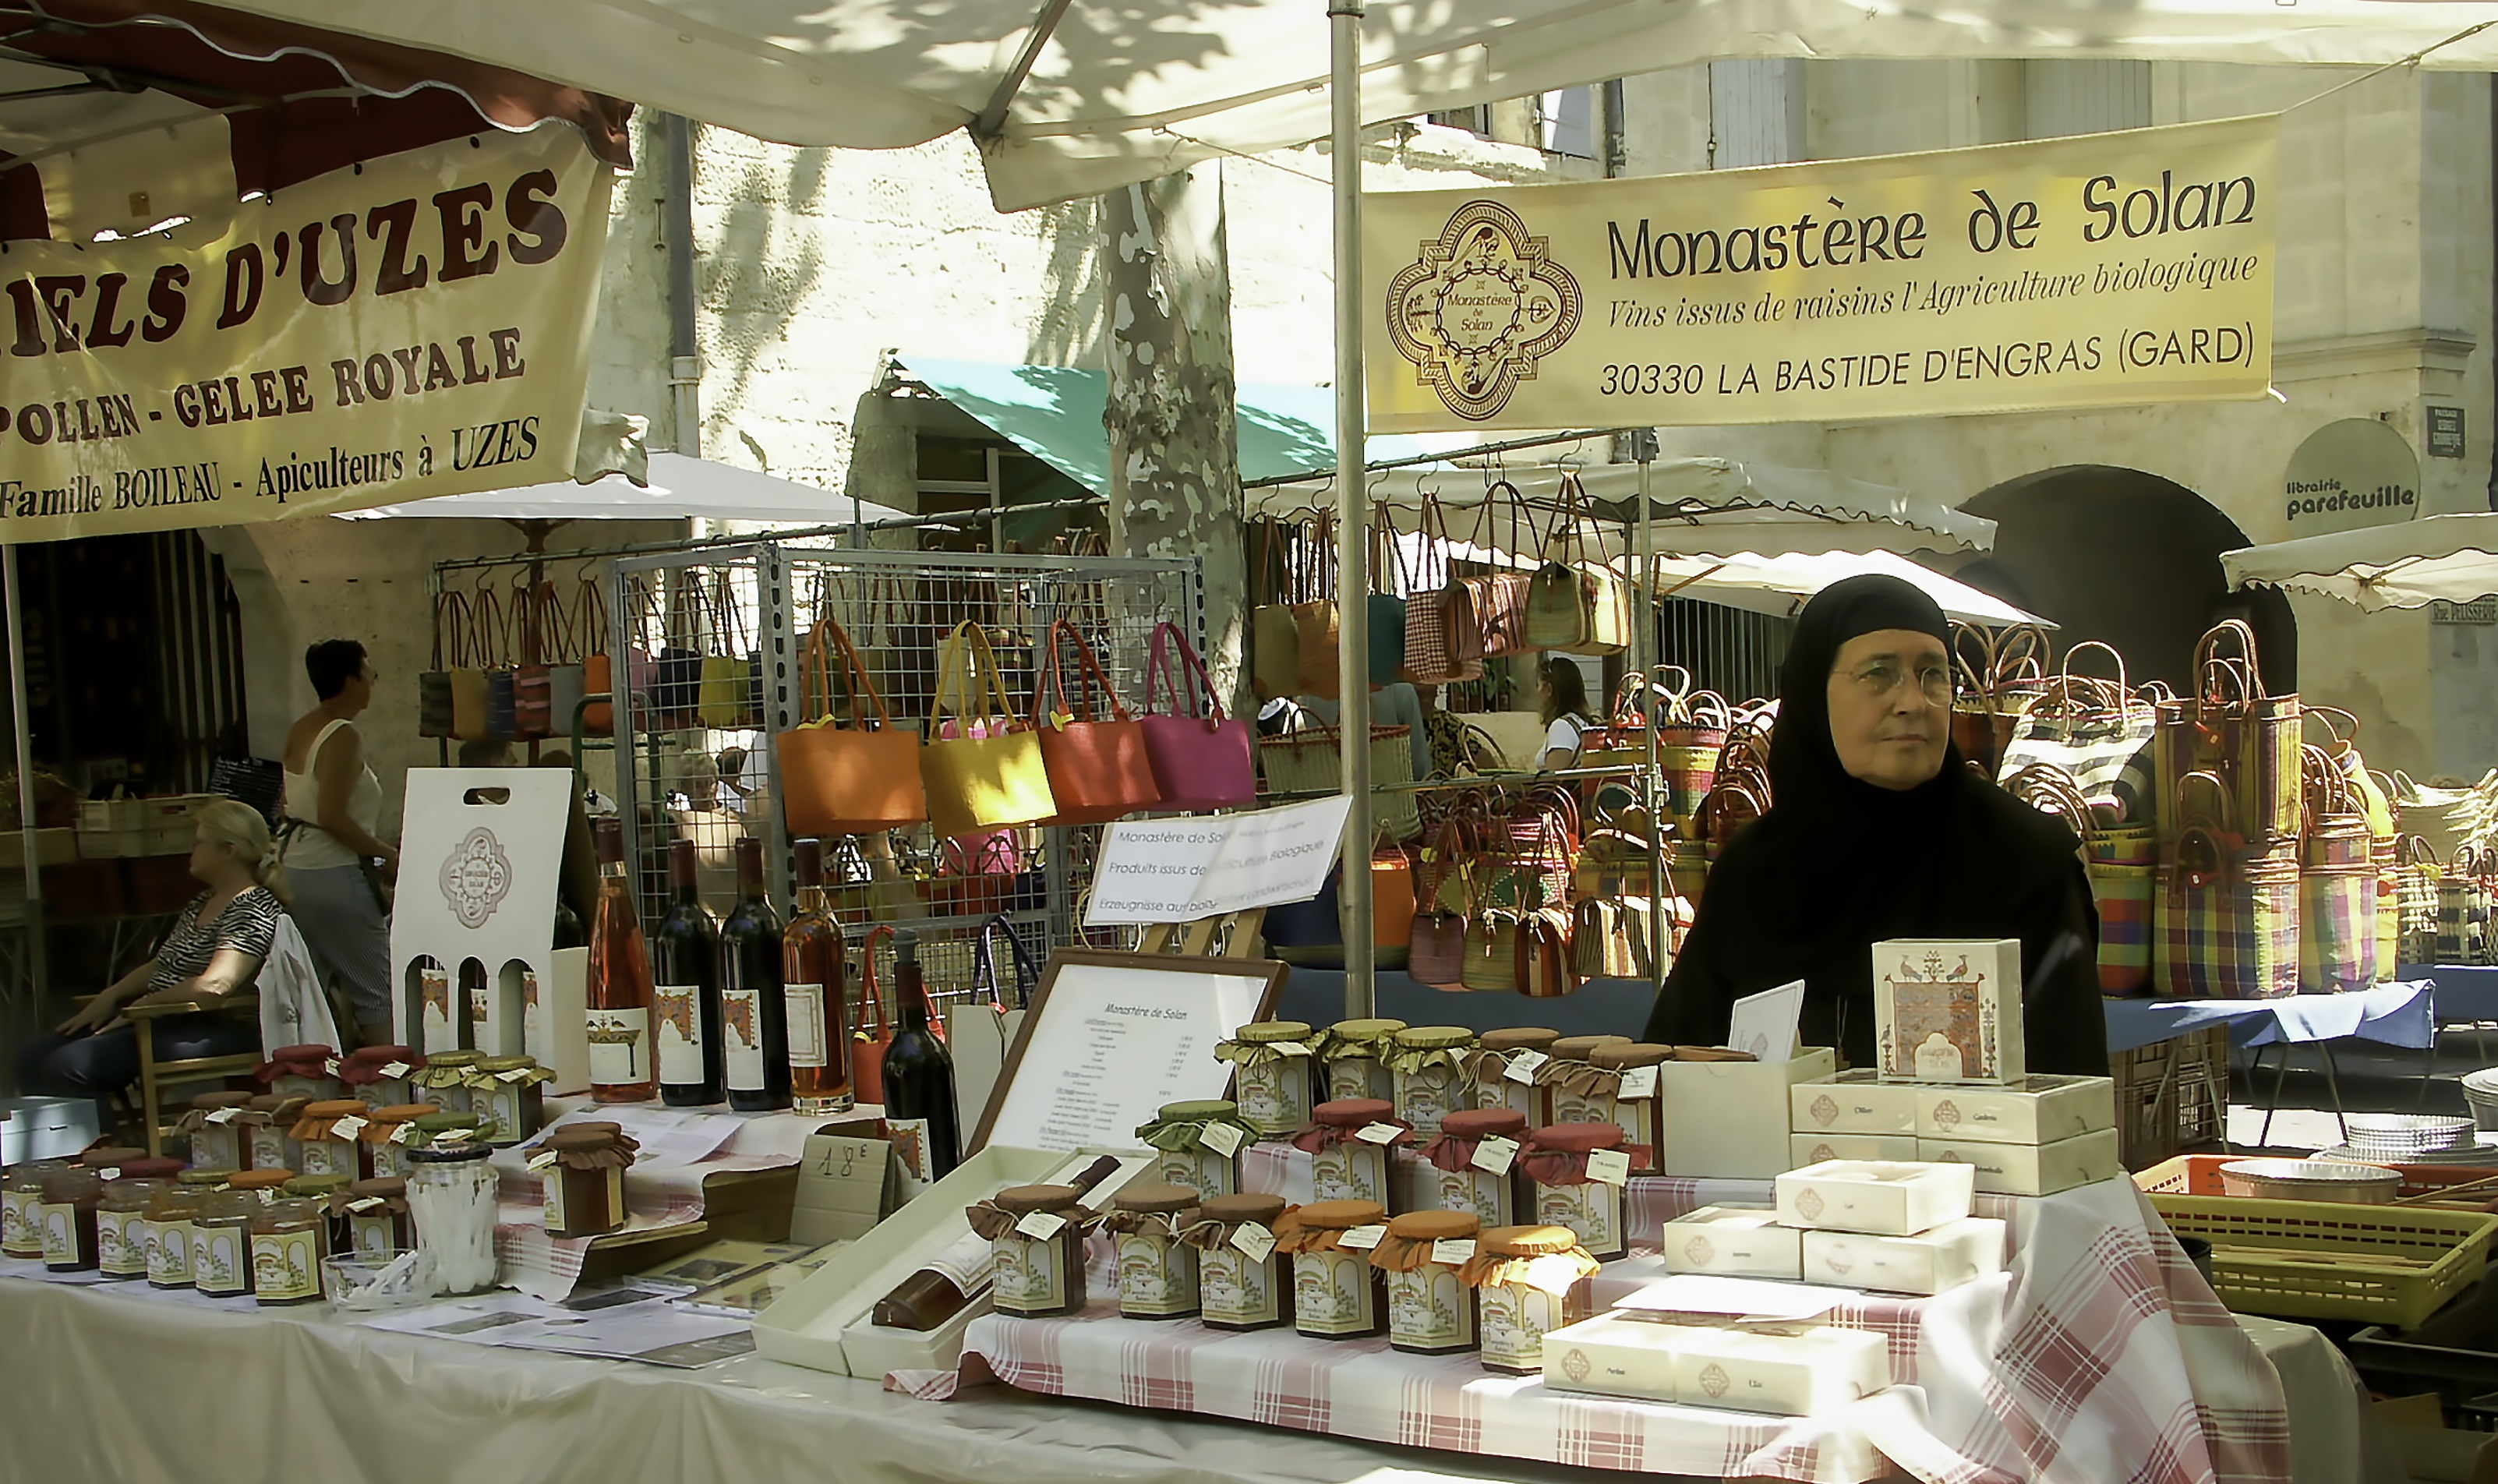
city, meal, food, vendor, bazaar, market, marketplace, shopping, public space, jam, stall, provence, sell, bio, marmalade, southern france, sense, the nun, human settlement, zes